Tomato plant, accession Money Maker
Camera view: bottom (45 deg); turntable rotation: 120 degrees
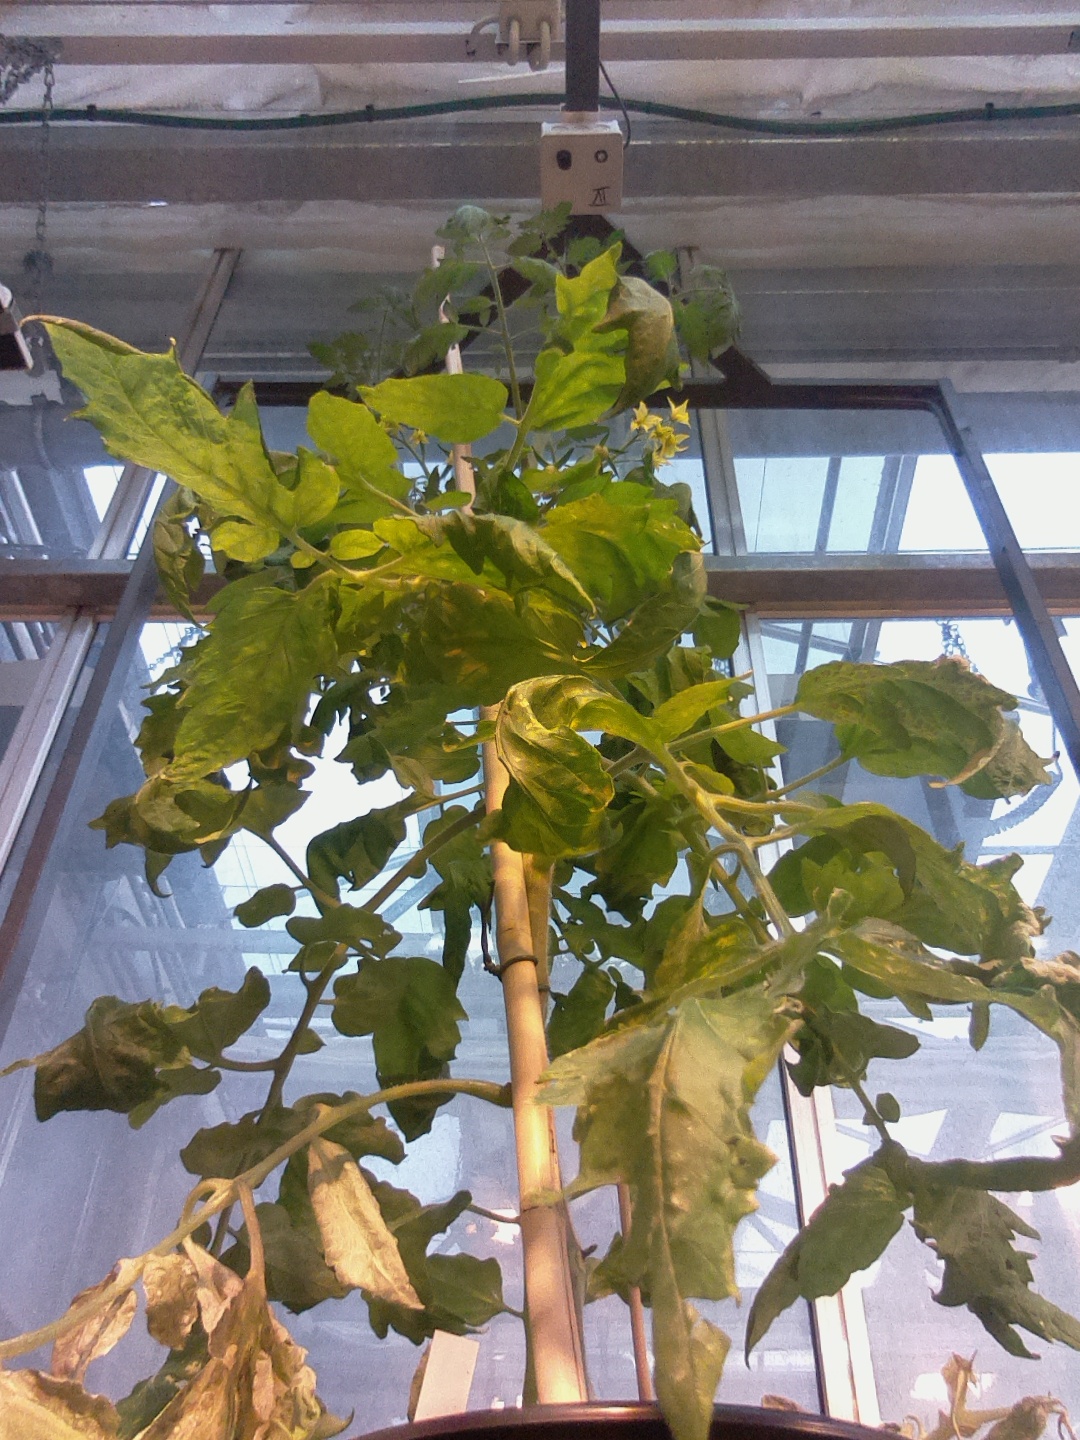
BBCH growth stage 70: Fruits at the main stem or branches visibles